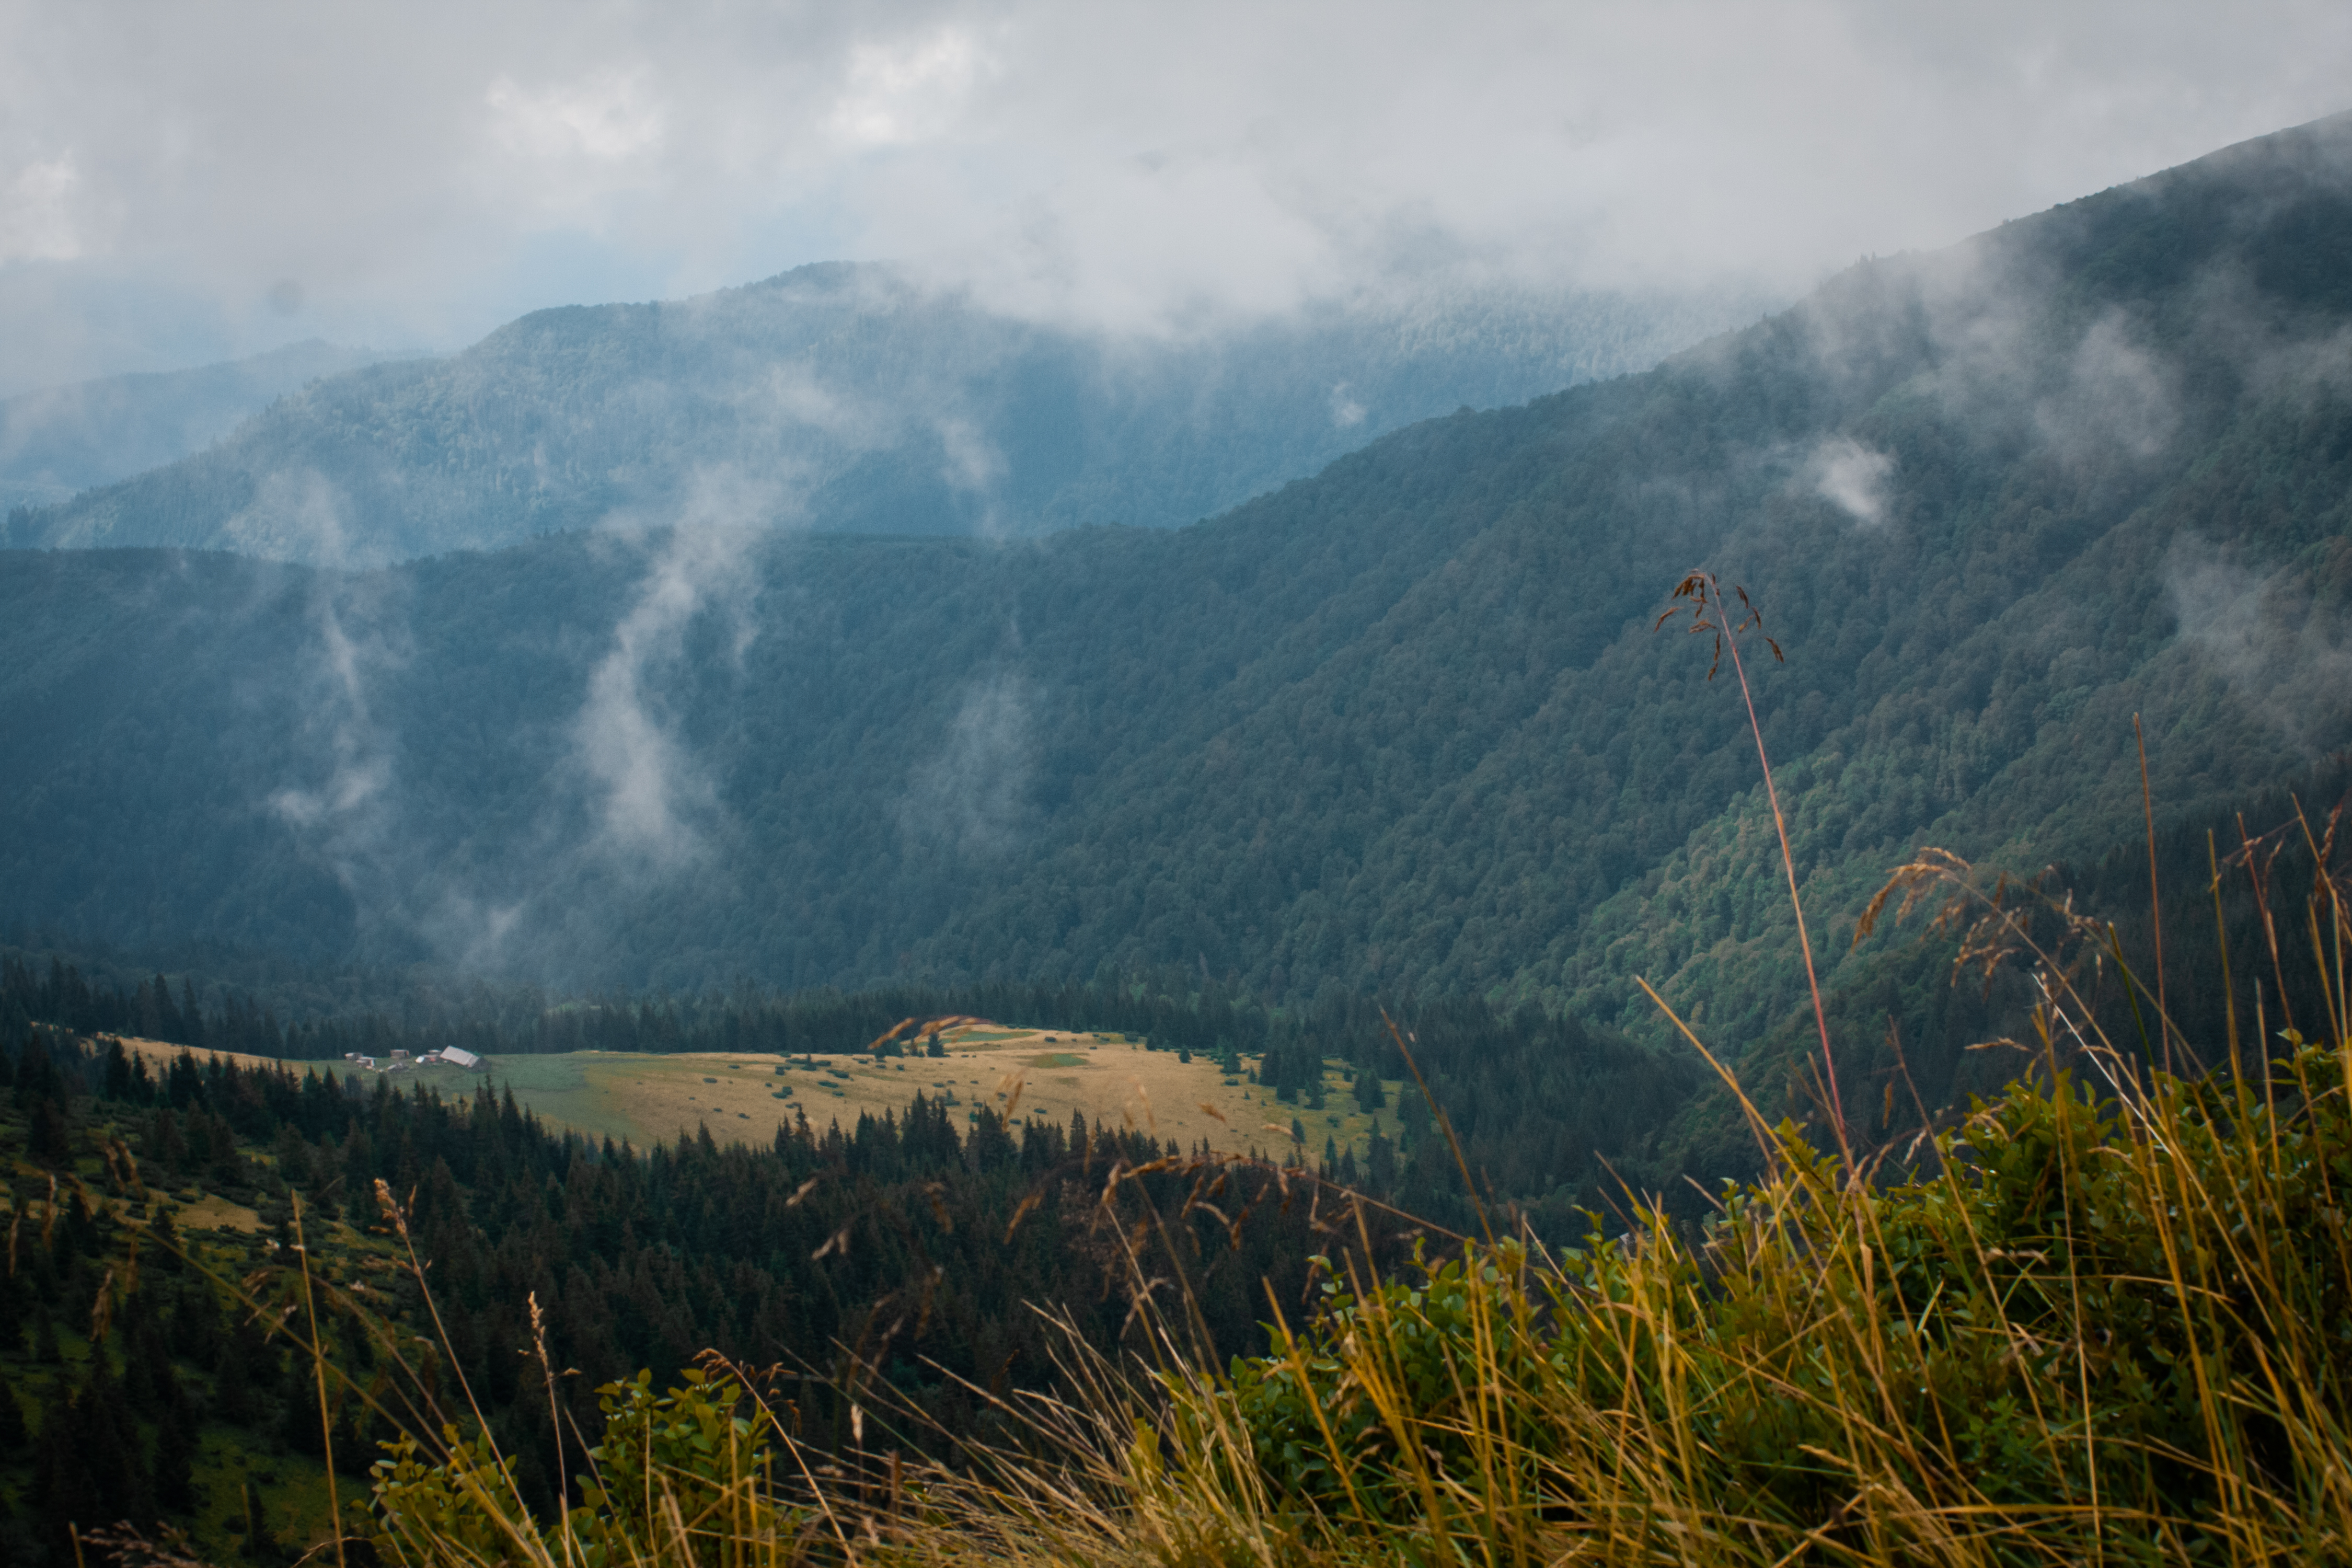
ukraine, carpathians, mountains, clouds, hike, grass, glade, journey, landscape, cloud, sky, plant, mountain, natural landscape, fog, mountainous landforms, grassland, valley, tree, mountain range, forest, mist, road, massif, lake, hill, haze, plateau, cumulus, fell, temperate broadleaf and mixed forest, slope, jungle, ridge, nature reserve, meteorological phenomenon, tropical and subtropical coniferous forests, spruce fir forest, chaparral, shrubland, reservoir, horizon, summit, valdivian temperate rain forest, rainforest, pasture, prairie, evening, autumn, wildlife, temperate coniferous forest, sunrise, alps